Perry Hale

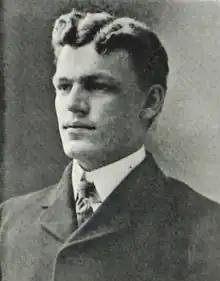
Hale pictured in "Makio 1901", Ohio State yearbook

Perry Titus Wells Hale (October 7, 1878 – April 8, 1948) was an American football player and coach. He played college football at Yale University and was selected to the 1900 College Football All-America Team as a fullback. Hale also played professionally for the 1901 Homestead Library & Athletic Club football team. That season, he also coached the Phillips Exeter Academy football team and joined Homestead in mid-November after Exeter's last game. Hale then served as the sixth head football coach at Ohio State University from 1902 to 1903, compiling a record of 14–5–2. He was 0–2 against Michigan.